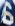
Number: 6